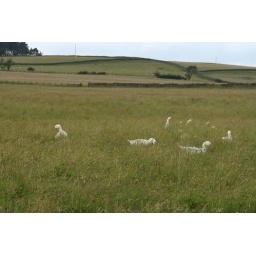
Geese feeding in a field of grass at the top end of Tunstall Reservoir